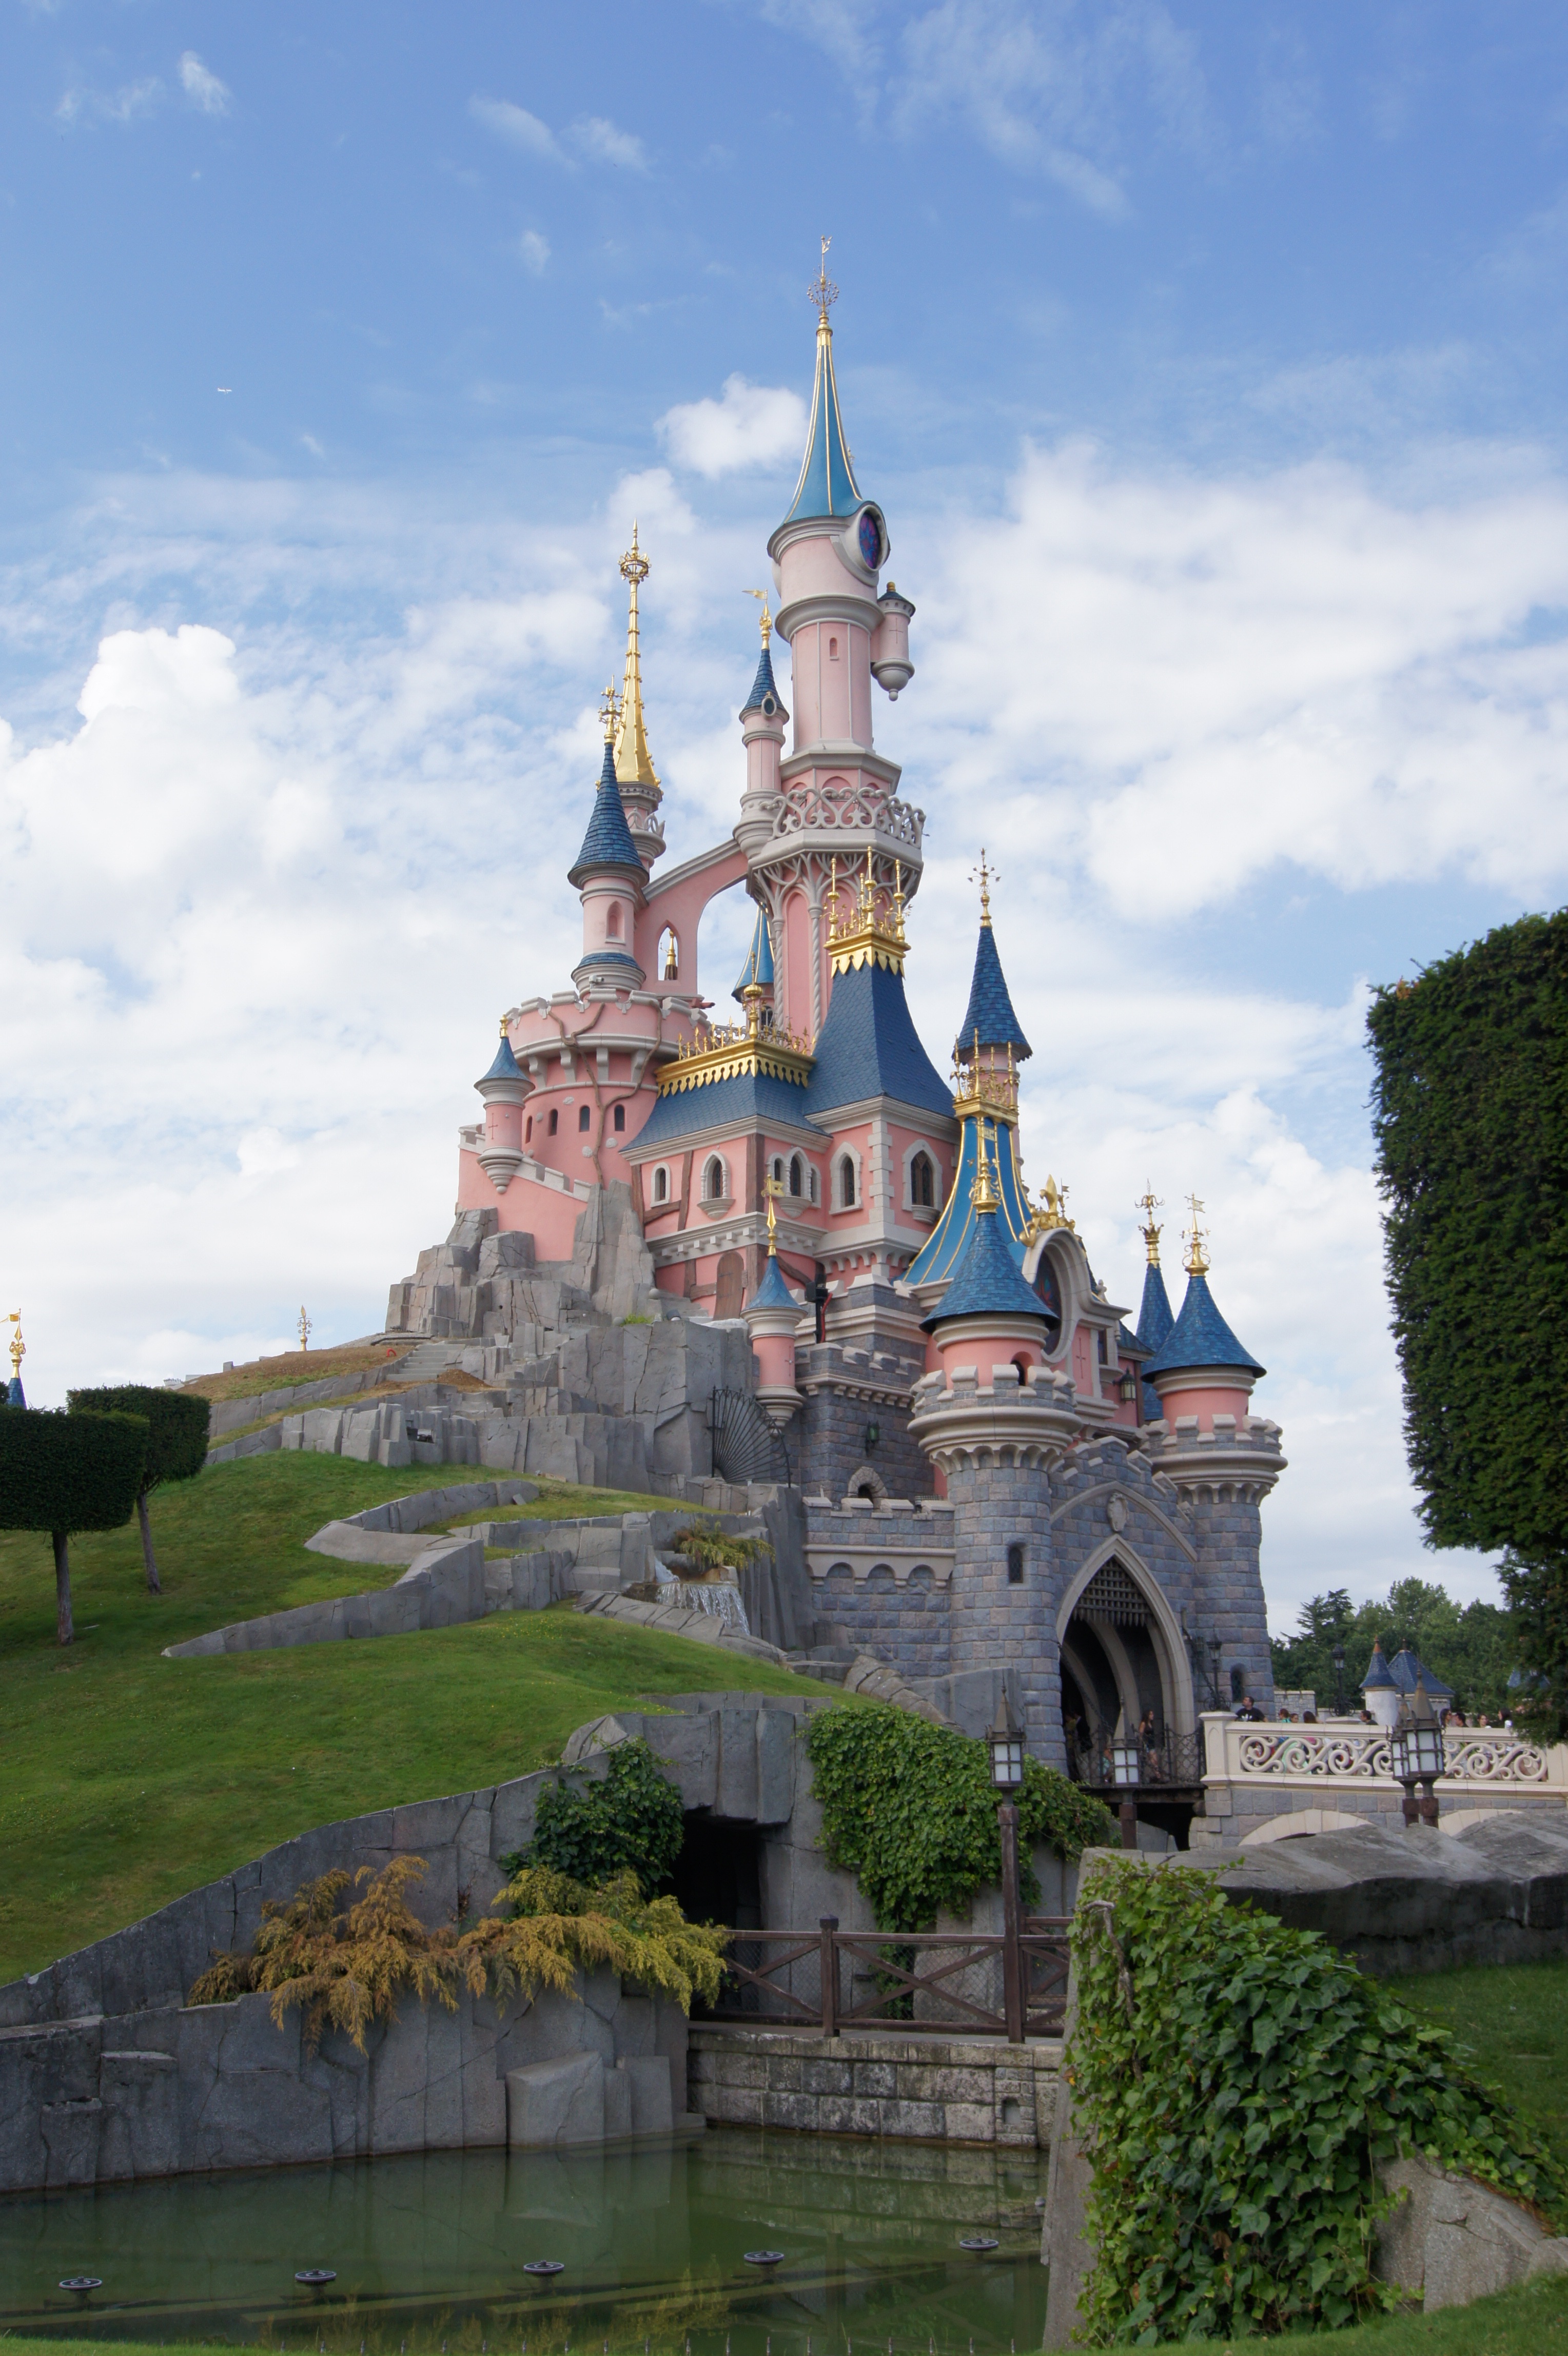
sky, building, chateau, paris, france, tower, castle, landmark, attraction, tourism, place of worship, monastery, princess, fairy, disneyland, historic site, belle au bois dormant